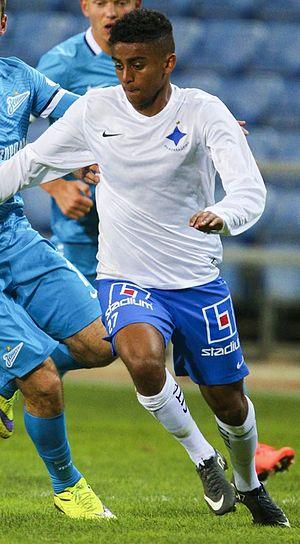
Tesfaldet Tekie né le 4 juin 1997, est un footballeur suédois. Il évolue actuellement au Fortuna Sittard, au poste de milieu défensif.